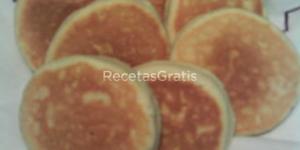
gorditas de canela